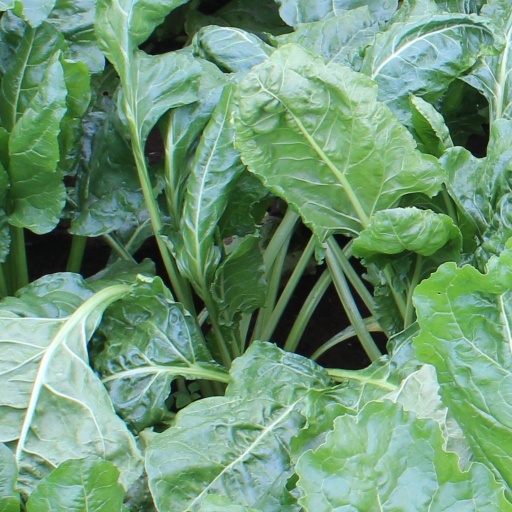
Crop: sugar beet